Aurora Miranda

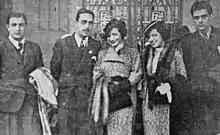
Carmen Miranda (center) and Aurora in São Paulo (1934)

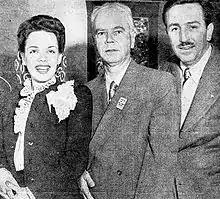
Aurora Miranda with Walt Disney (1943).

Aurora Miranda had a successful career in Brazil and the US, perhaps overshadowed by that of her sister, Carmen Miranda. Aurora was six years younger than her sister.